Emily Bauer

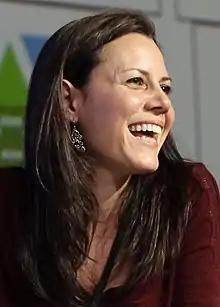
Bauer at the 2016 Magic City Comic Con

Emily Bauer Jenness is an American voice and stage actress. She has worked in a number of English language dubs of Japanese anime shows including Shinobu in "Ninja Nonsense", Megumi Morisato in "Ah! My Goddess", Dawn from the Pokémon anime and Lastelle in "Nausicaä of the Valley of the Wind".